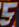
Number: 5